Durham, North Carolina

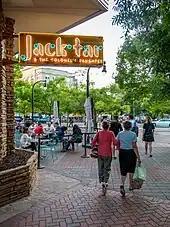
A restaurant in downtown Durham

In 1970, the Census Bureau reported city's population as 38.8% black and 60.8% white. Durham's growth began to rekindle during the 1970s and 1980s, with the construction of multiple housing developments in the southern part of the city, nearest Research Triangle Park, and the beginnings of downtown revitalization. In 1975, the St. Joseph's Historical Foundation at the Hayti Heritage Center was incorporated to "preserve the heritage of the old Hayti community, and to promote the understanding of and appreciation for the African American experience and African Americans' contributions to world culture."